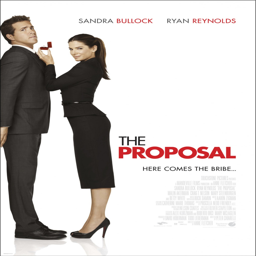
extra large movie poster image for the proposal